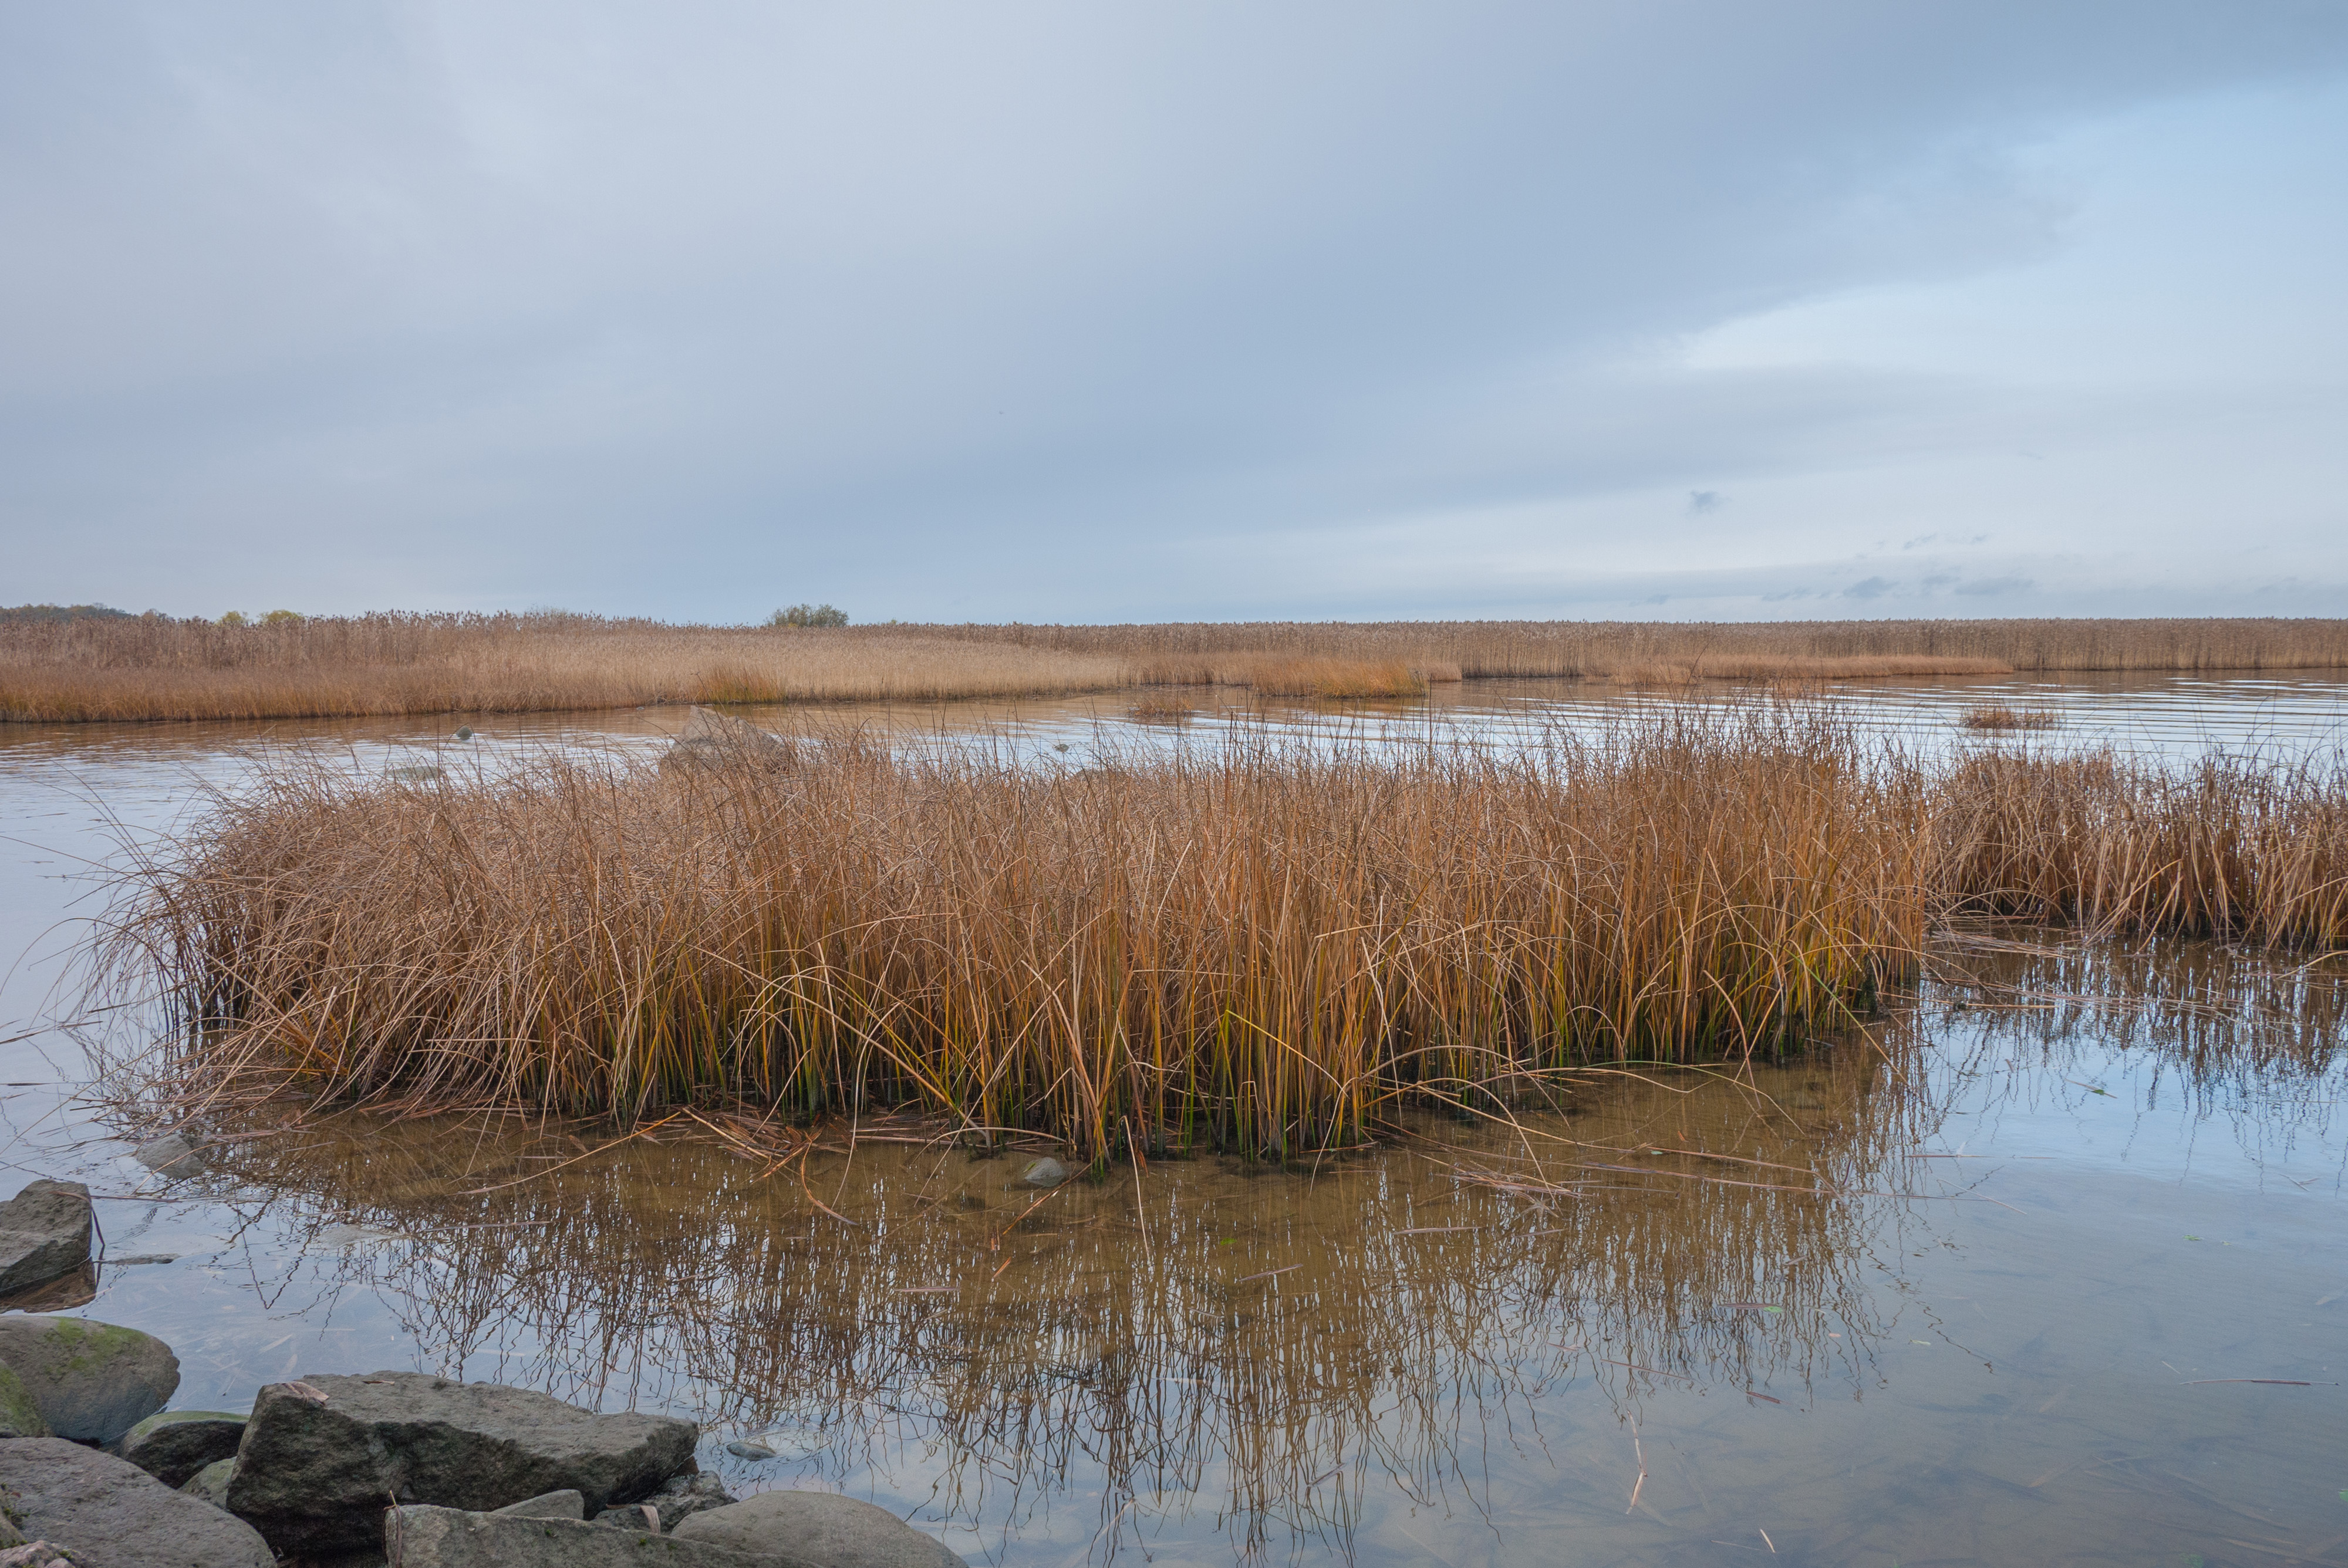
image, natural landscape, marsh, Freshwater marsh, natural environment, tidal marsh, wetland, salt marsh, fen, water, bank, nature reserve, bog, grass family, floodplain, reflection, phragmites, ecoregion, swamp, grassland, plant, river, fluvial landforms of streams, pond, lake, prairie, plain, landscape, creek